Ravi Zacharias

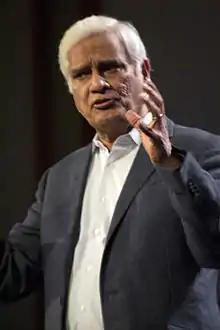
Zacharias in 2015

Frederick Antony Ravi Kumar Zacharias (26 March 194619 May 2020) was an Indian-born Canadian and American Christian evangelical minister and Christian apologist who founded Ravi Zacharias International Ministries (RZIM). He was involved in Christian apologetics for a period spanning more than 40 years, authoring more than 30 books. He also hosted the radio programs "Let My People Think" and "Just Thinking". Zacharias belonged to the Christian and Missionary Alliance (C&MA), the Keswickian Christian denomination in which he was ordained as a minister. After his death, allegations of sexual harassment against him emerged, were investigated, and found to be convincing by some.